HMH-769

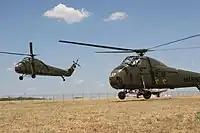
H-34Ds touching down

The squadron continued to fly the H-34 until 1971 when it transitioned to the Sikorsky built CH-53A "Sea Stallion" and on September 1, 1971, was redesignated Marine Heavy Helicopter Squadron (HMH) 769.